Bicycle map

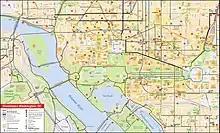
2016 bike map showing the area around the national mall in DC

Today, many cities or local advocacy groups produce bicycle maps. Often this still takes the form of a full-size paper map, but increasingly, online maps and automatic wayfinding applications have become commonplace. Numerous such applications have been developed around the needs and interests of cyclists.